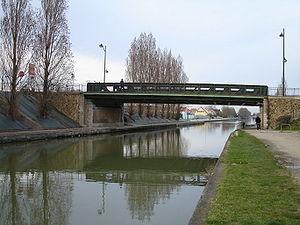
Les Pavillons-sous-Bois est une commune française située dans le département de la Seine-Saint-Denis en région Île-de-France, à environ 10 kilomètres au nord-est de Paris. La ville est officiellement fondée le 3 janvier 1905 mais les premières traces d'activité sur son territoire actuel remontent au XVIIᵉ siècle. Les Pavillons-sous-Bois tire son nom des deux pavillons de garde bâtis en 1770 et qui se dressaient à l'entrée du domaine du Raincy. Ces deux pavillons, restaurés, se situent au lieu-dit la Fourche, en bordure de la RN 3.
Situé sur le territoire des Pavillons-sous-Bois, le pont de l'Europe franchit le canal de l'Ourcq.